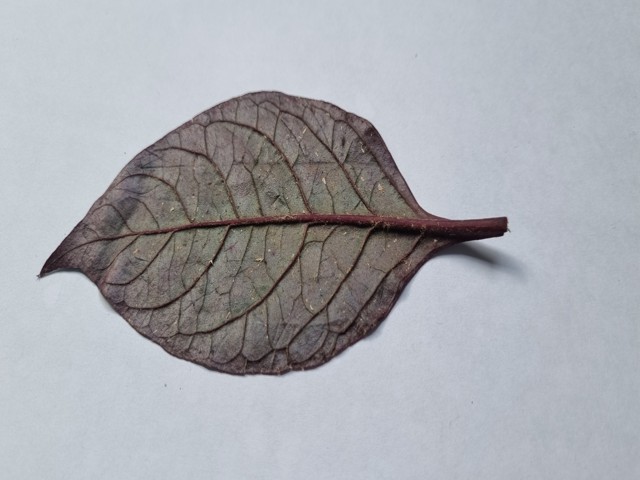
Plant: kalochitra